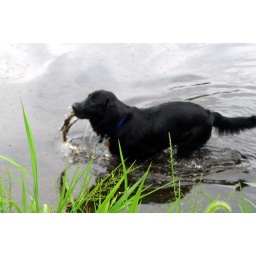
Our boy in the lake